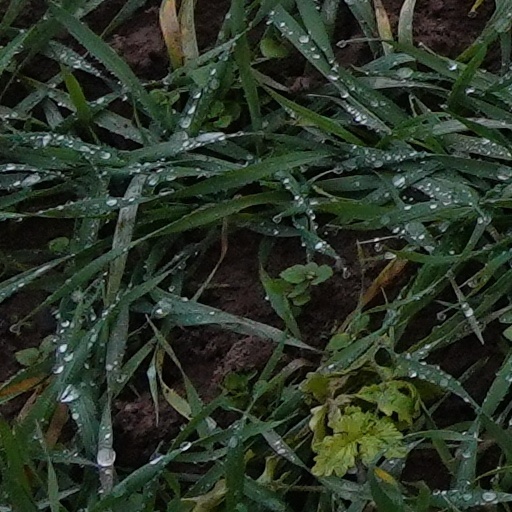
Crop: wheat